Farellones

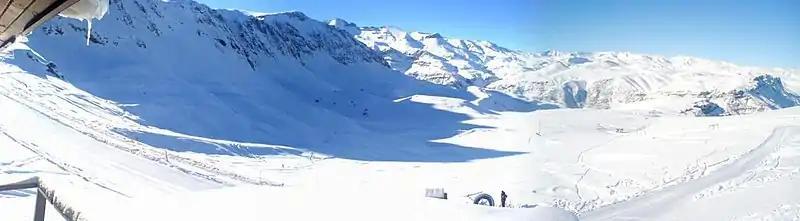
Panoramic view of Farellones ski runs

On July 14, 2016, Matilda Rapaport, a Swedish professional extreme skier, was buried in an avalanche. She died on July 18, 2016, in a hospital in Santiago after suffering oxygen deprivation and brain damage.